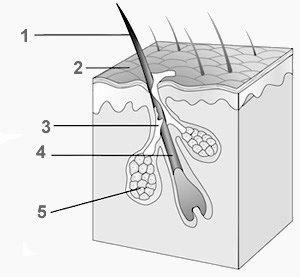
Menneskehår
Et hårstrås opbygning
Et menneskehår er dannet af lange bøjelige hornplader, der består af hhv. 90% α-keratin, en biologisk polymer og ca. 10% vand. Hårroden sidder nede i huden i hårsækken. Fra hårsækken vokser håret med en hastighed på omkring 0,3 – 0,4 mm om dagen. Mennesket er dækket af hår over hele kroppen med få undtagelser: læber, håndflader, fodsåler, arvæv, dele af kønsorganerne og brystvorterne. Hårstråene vokser ikke med konstant hastighed. Deres vækst er præget af perioder med høj vækst, afløst af perioder med dvale.